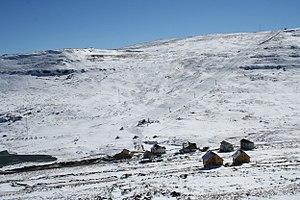
Le Lesotho est un État d'Afrique australe, montagneux et sans accès à la mer, entièrement enclavé dans le territoire de l'Afrique du Sud, dont il est économiquement dépendant. Ancien protectorat britannique, le pays a accédé à l'indépendance en 1966. C'est aujourd'hui une monarchie constitutionnelle dont le souverain est Letsie III. Sa capitale et seule grande ville est Maseru. Le Lesotho compte environ deux millions d'habitants. Les Sothos — qui ont donné leur nom au pays — y sont majoritaires. La plupart sont chrétiens. Les deux langues officielles sont l'anglais et le sotho du Sud.
Afriski Mountain Resort est l'unique station de ski du Lesotho. Ouverte en 2002, elle est avec la station de ski de Tiffindell l'une des deux stations de sports d'hiver situées dans le Sud du continent africain.